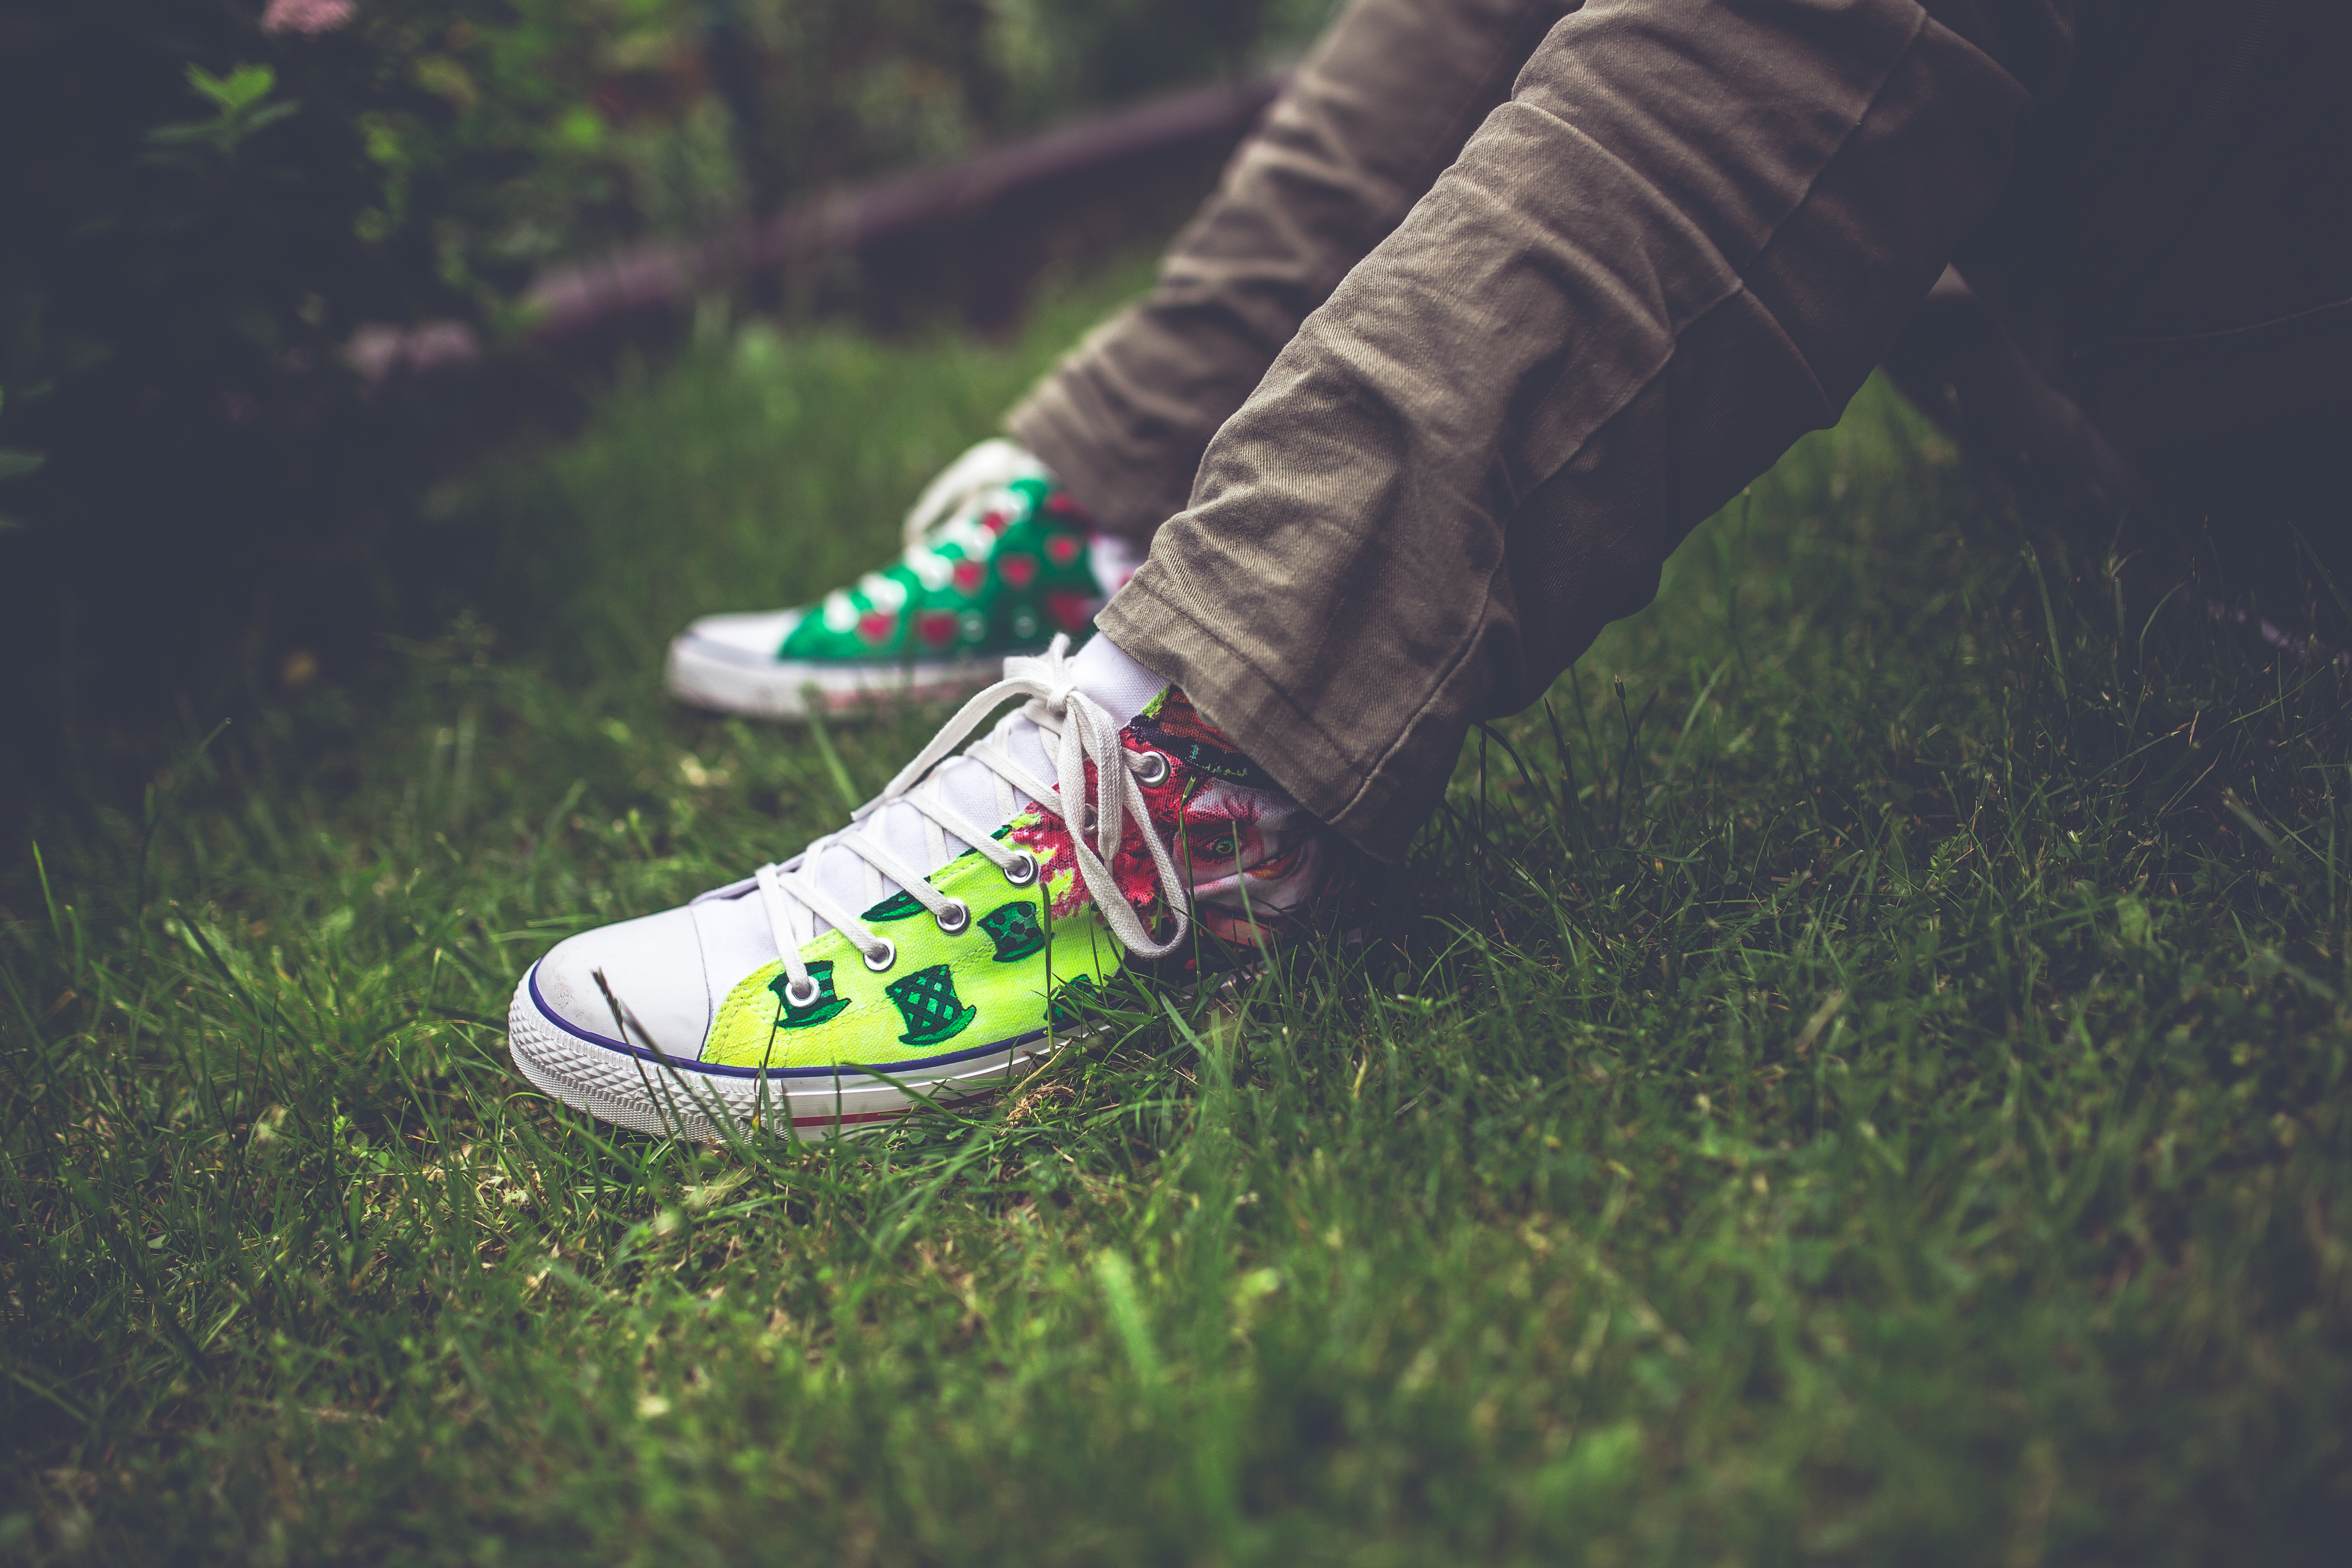
grass, shoe, spring, green, sitting, garden, extreme sport, teenager, shoes, laces, sneakers, footwear